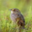
Label: bird